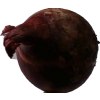
Label: red_onion